Ahom–Mughal wars

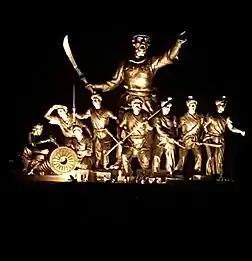
35-feet-high statue of Ahom general Lachit Borphukan and his army in the middle of the Brahmaputra.

In December 1667, the Mughal emperor Aurangzeb received intelligence of the capture of Guwahati by the Ahoms, and he at once resolved to dispatch a strong army to reestablish Mughal prestige on their northeast frontier. He commissioned Raja Ramsingh I of Amber, son of the distinguished general Mirza-Raja Jai Singh I, to lead an invasion of Assam. He was accompanied by Rashid Khan, the ex-Faujdar of Guwahati. Ram Singha reached the frontier garrison of Rangamati in February 1669. On Ram Singha's arrival at Rangamati, the Ahom commanders stationed at Manaha attempted to oppose the advance of the enemy. There were few skirmishes, but the Assamese could not attain any success. The Assamese were not prepared for such an eventuality and they left their frontier garrisons and sailed down to Guwahati.